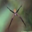
Label: spider